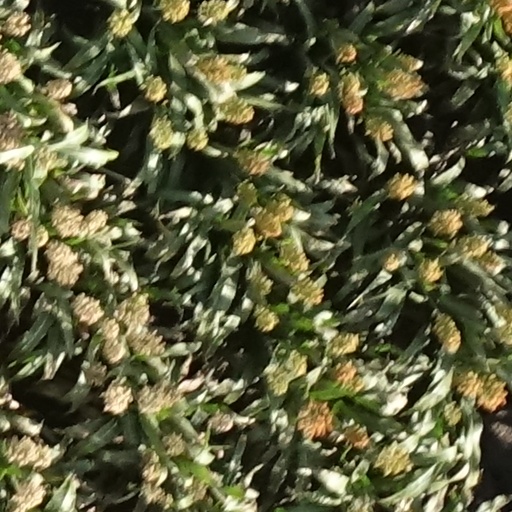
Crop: sorghum